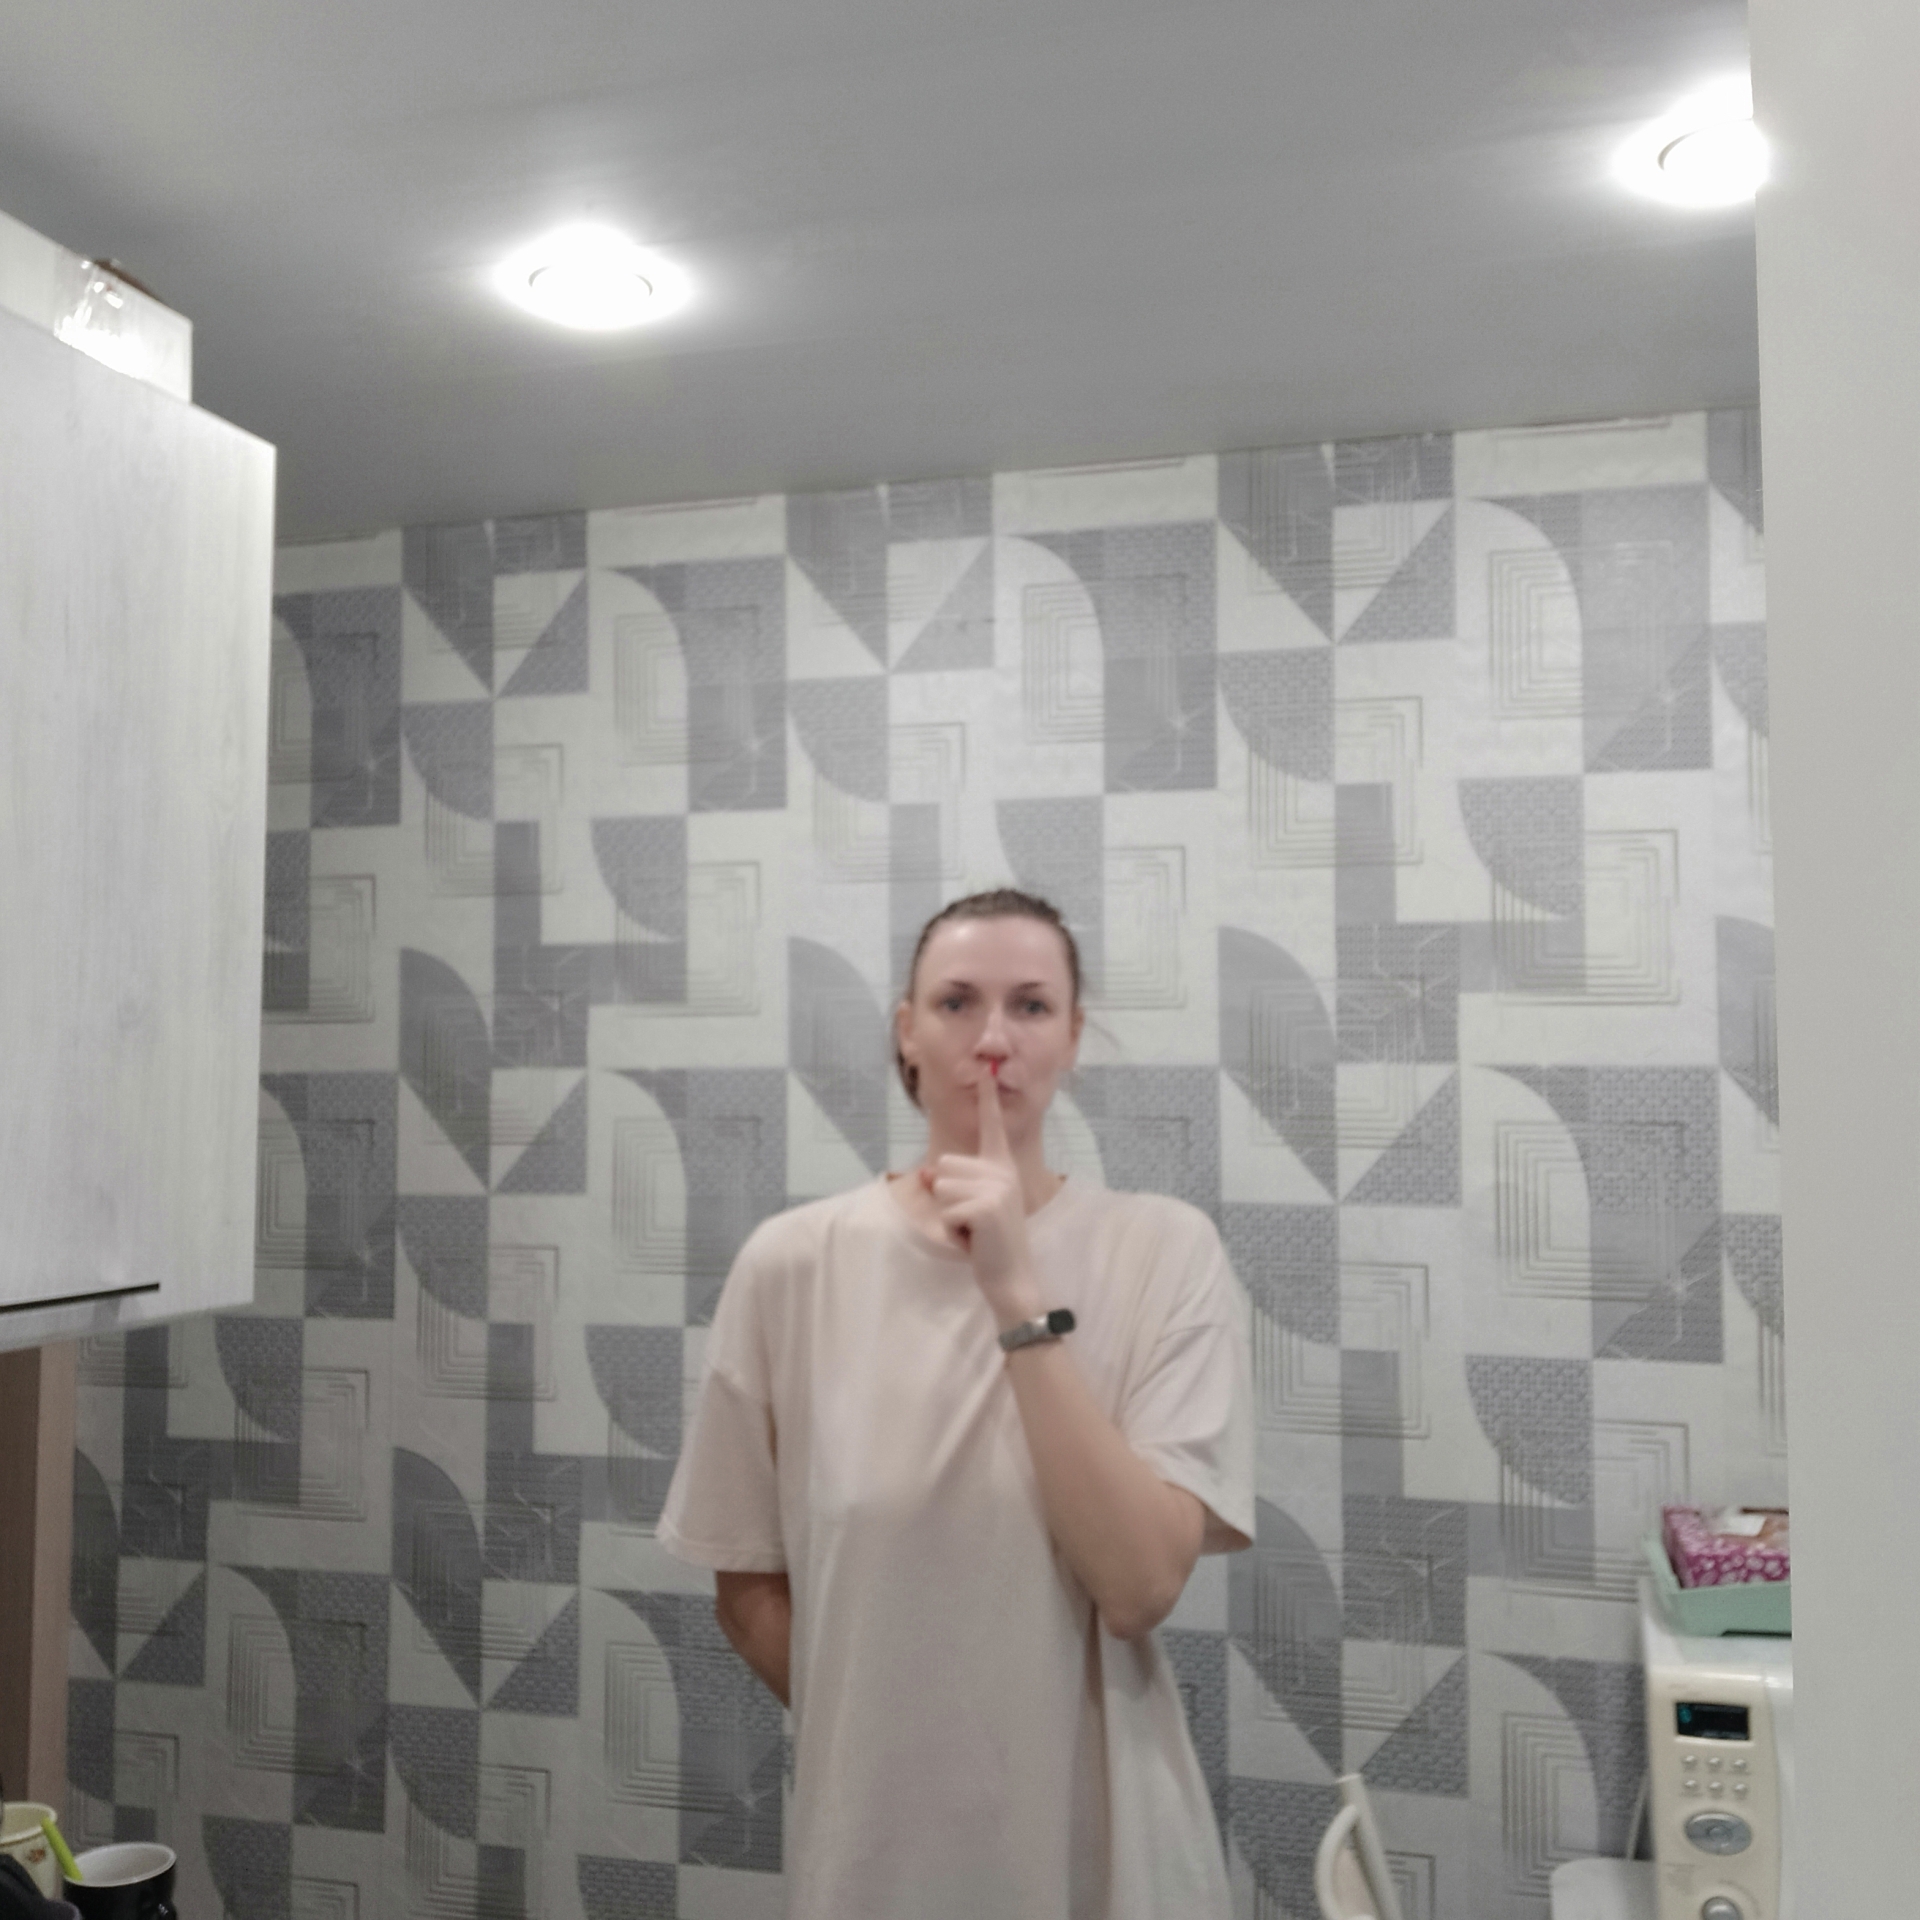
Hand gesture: mute